Matlock Riverside railway station

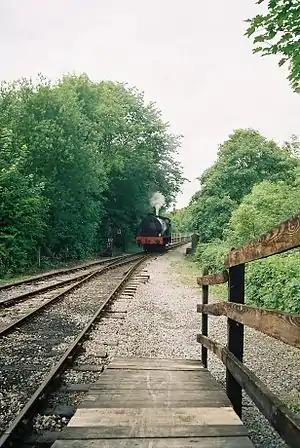
No.WD 150 'Royal Pioneer' (Peak Rail's main service engine) at Matlock Riverside in June 2007

Matlock Riverside was the terminus of Peak Rail, a preserved steam railway of approximately in length. For many years Peak Rail had planned to run trains into Matlock station, shared with the main line from Derby (the Derwent Valley Line).